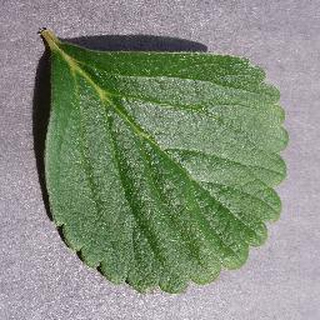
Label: healthy_strawberry